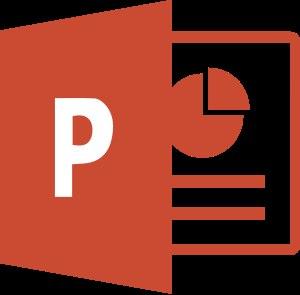
Office Mobile est la déclinaison de la suite bureautique Microsoft Office pour les téléphones et tablettes Android, iPhone, Windows Phone et depuis juillet 2015 Windows 10.